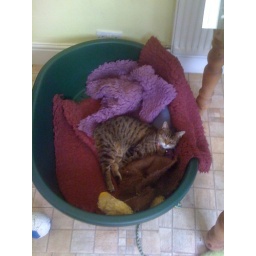
Cat in dog basket